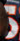
Number: 5